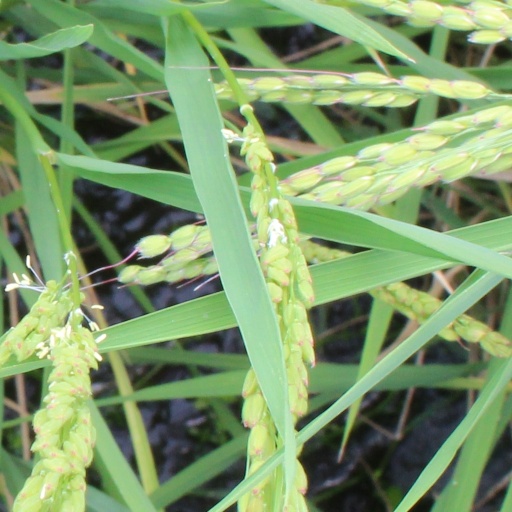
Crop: rice